Qatar

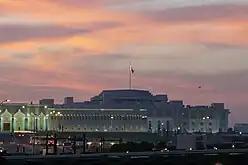

Qatar's economy and status as a regional power rapidly grew in the 2000s. According to the UN, the nation's economic growth, measured by GDP, was the fastest in the world during this decade. The basis of this growth lay in the exploitation of natural gas in the North Field during the 1990s. At the same time, the population tripled between 2001 and 2011, mostly from an influx of foreigners.